Walking in London

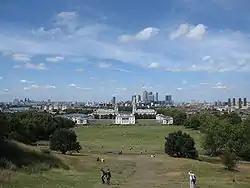
View of London from Greenwich Park

London's canal towpaths provide numerous walking routes and connect many of the capital's famous green spaces, including from Regent's Park to Victoria Park (and then to the River Thames) and from the Lee Valley Regional Park in the east to the Colne Valley Regional Park in the west. The towpaths of the Grand Union Canal with its Paddington and Slough Arms, the Regent's Canal, Hertford Union Canal, Lee Navigation and Limehouse Cut can also be followed.